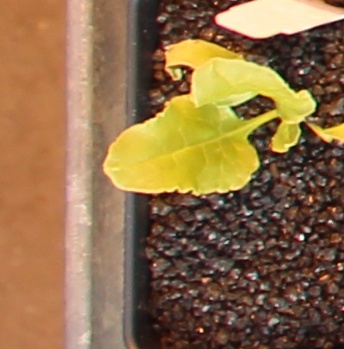
Label: Sugar beet